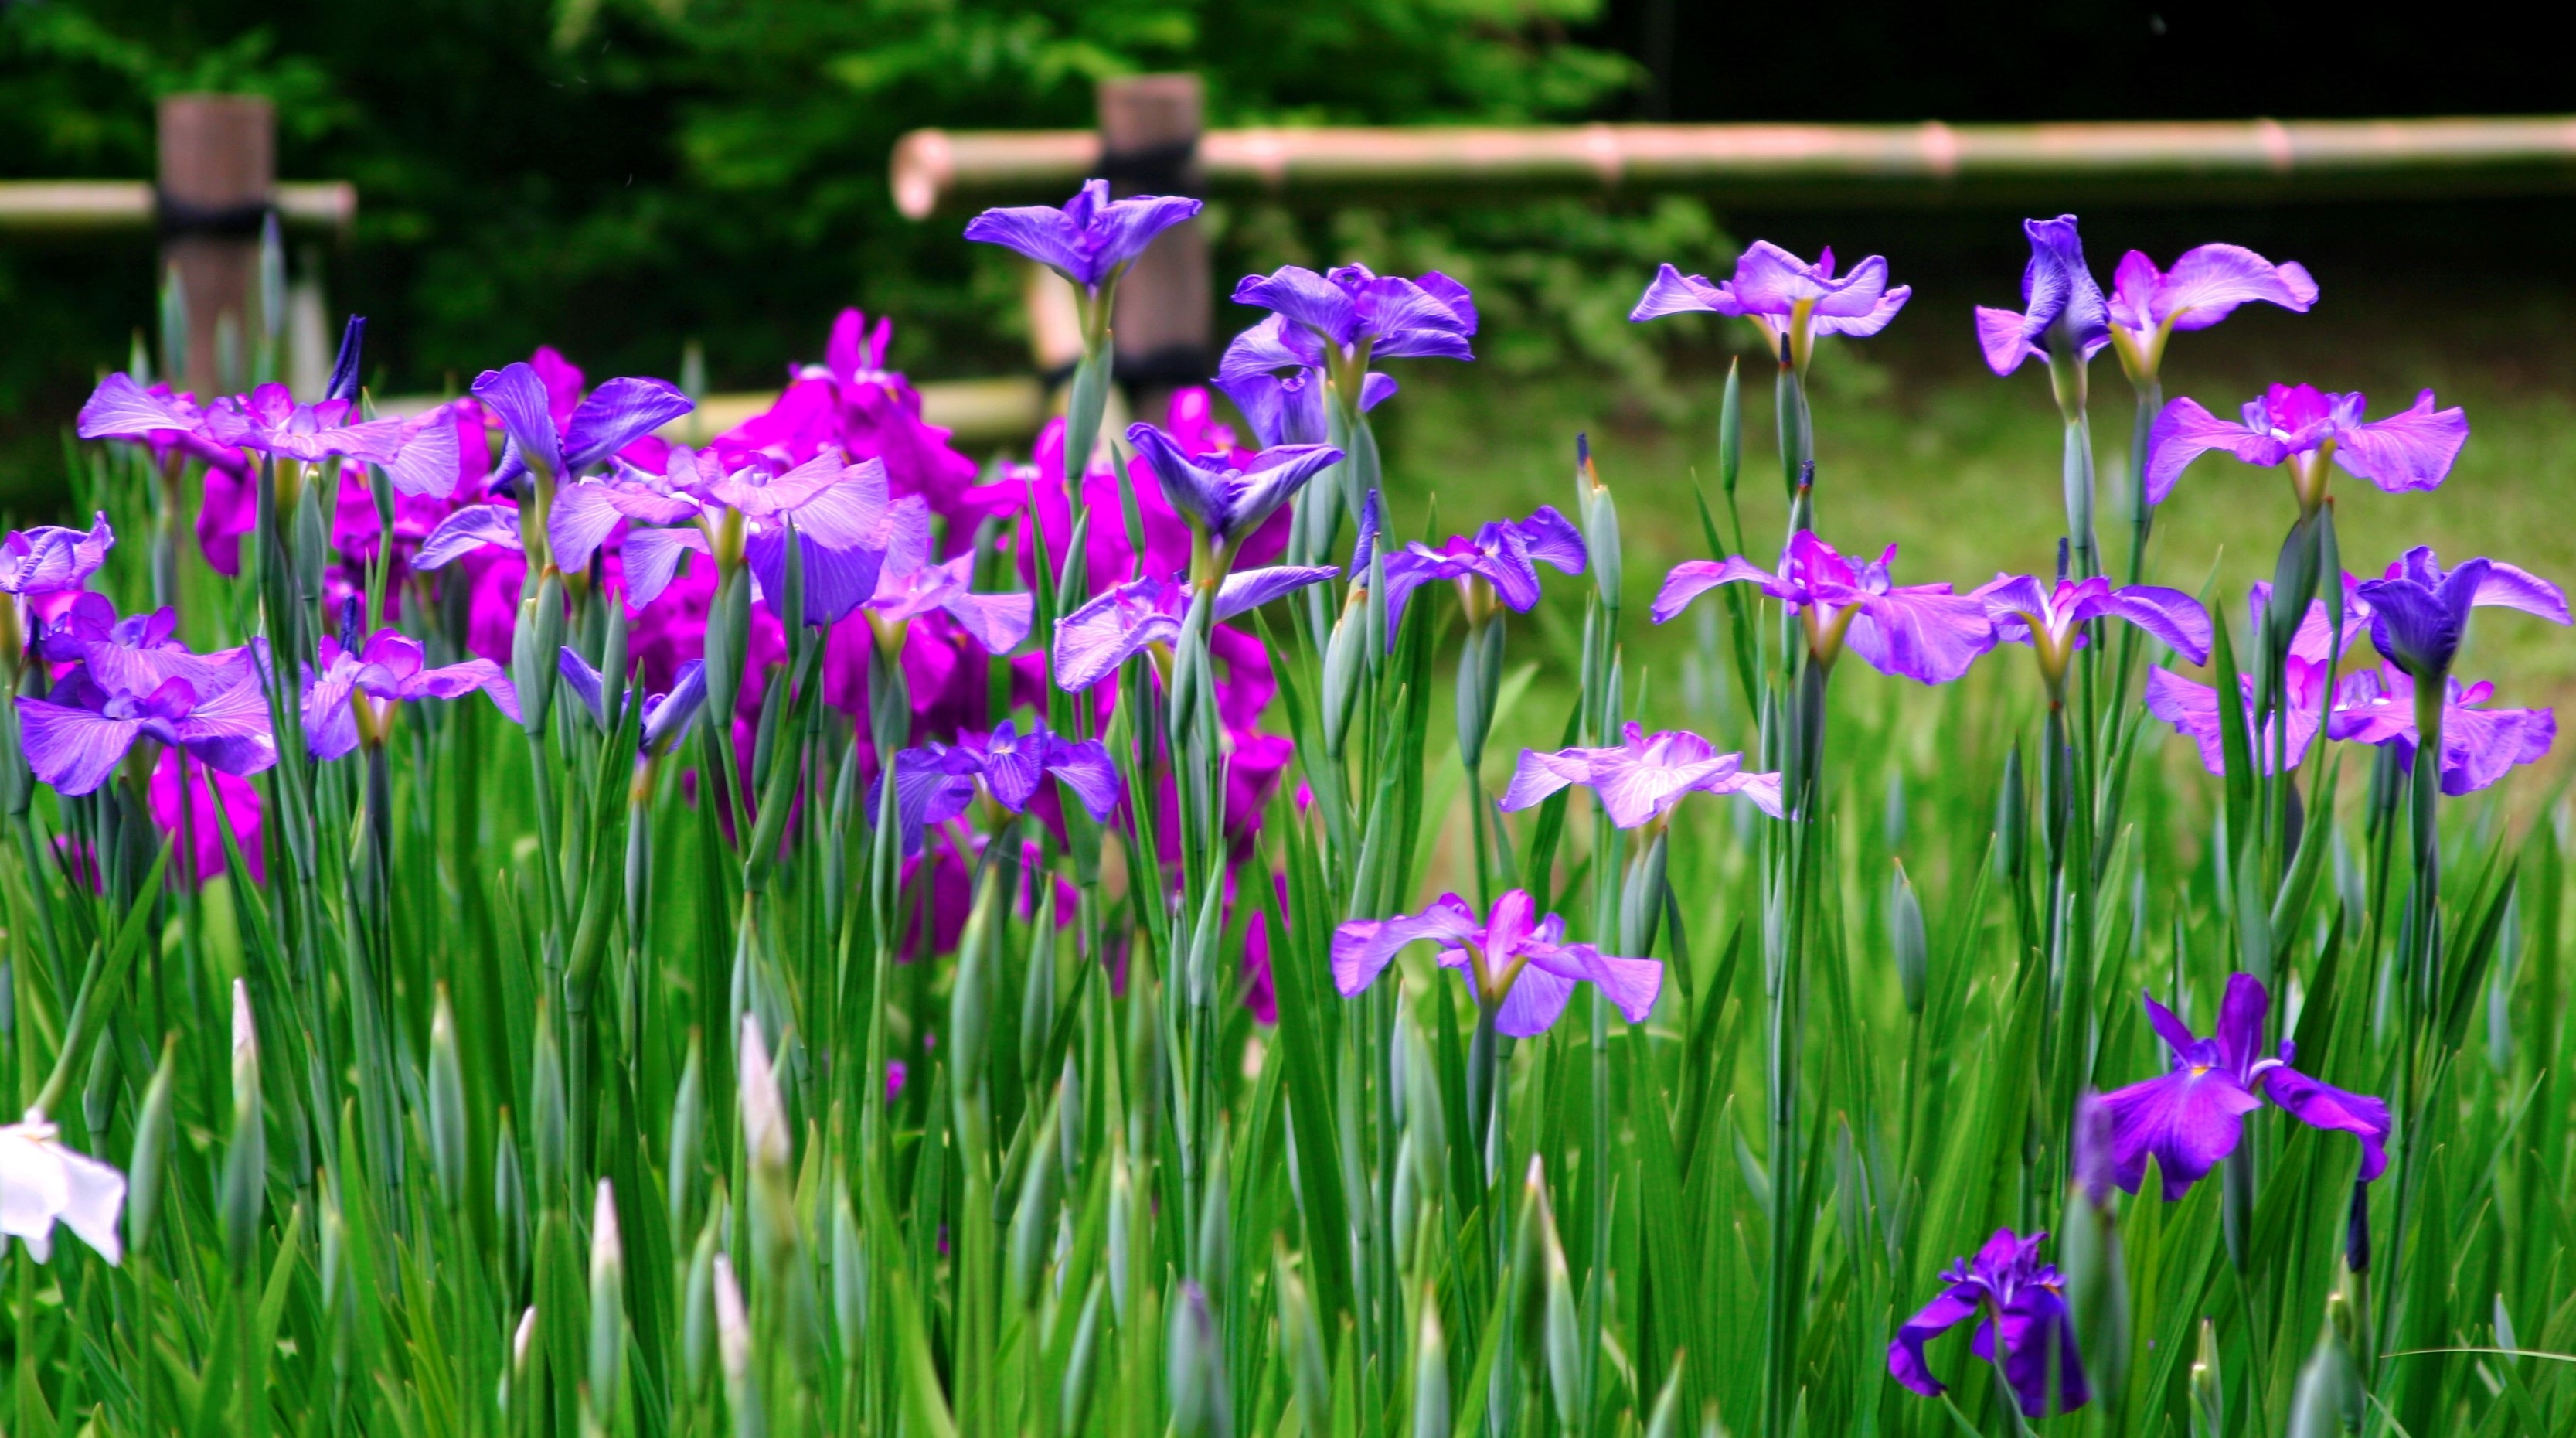
grass, plant, meadow, flower, purple, green, botany, japan, flora, wildflower, flowers, tokyo, iris, bamboo, flowering plant, blue violet, red purple, meiji jingu shrine, iris versicolor, plant stem, land plant, iris family